RheinMain University of Applied Sciences

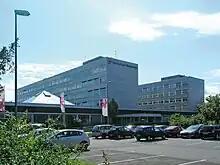
Campus Rüsselsheim main entrance

The campuses of the RheinMain University of Applied Sciences are located in the Rhein Main area, in the west of Germany.